List of Chengdu J-7 variants

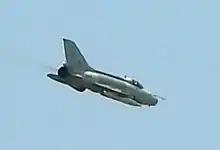
Pakistan Air Force F-7P over Lahore

Pakistan did not purchase any F-7Ms and later returned the 2 F-7Ms to China after evaluation. Requiring China to provide a better fighter, which eventually resulted in the F-7MP/P Sky Bolt series (The PAF does not distinguish between the two, referring to both as Sky Bolt). Evaluation by the PAF led to the conclusion that with the exception of range, the F-7 Sky Bolt series outperforms the Dassault Mirage 5 in every aspect. The number of modification requested by the PAF to the original F-7M totaled 24, making the F-7MP/P sufficiently distinct from earlier F-7M series to form a series of its own: